Strange Case

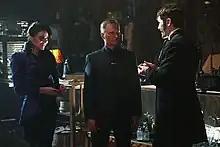

"Strange Case" is the fourth episode of the sixth season of the American fantasy drama series "Once Upon a Time", which aired on October 16, 2016.